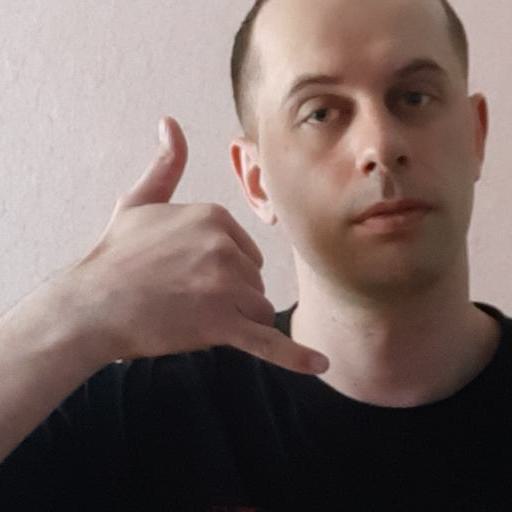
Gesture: call